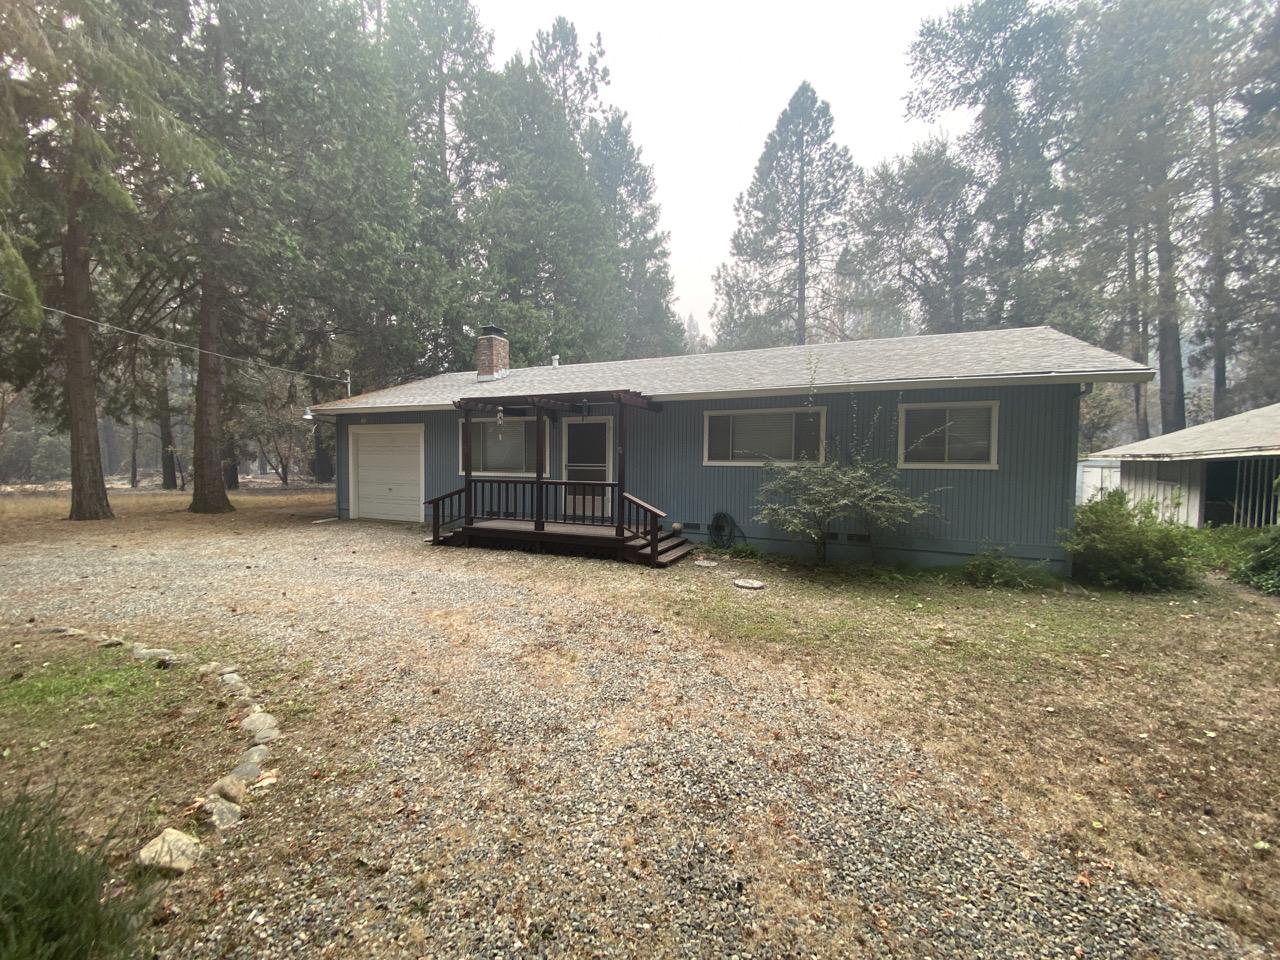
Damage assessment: no_damage